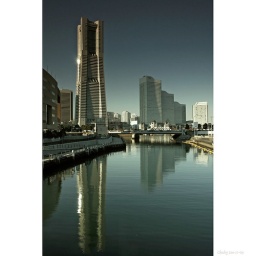
The tallest office tower in Japan. if you visit Yokohama, you will never miss her.